Charron (automobile)

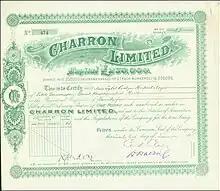
Ordinary Share of the Charron Ltd., issued 23. December 1913

Charron was a French automobile manufacturer, based in the Paris conurbation, and active between 1906 and 1930.